Sky position (RA, Dec in degrees): 212.635, -0.2378
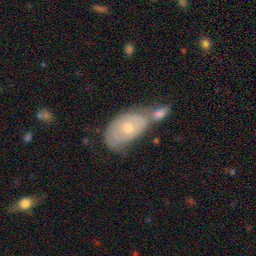
Galaxy morphology: Merging Galaxies